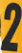
Number: 2